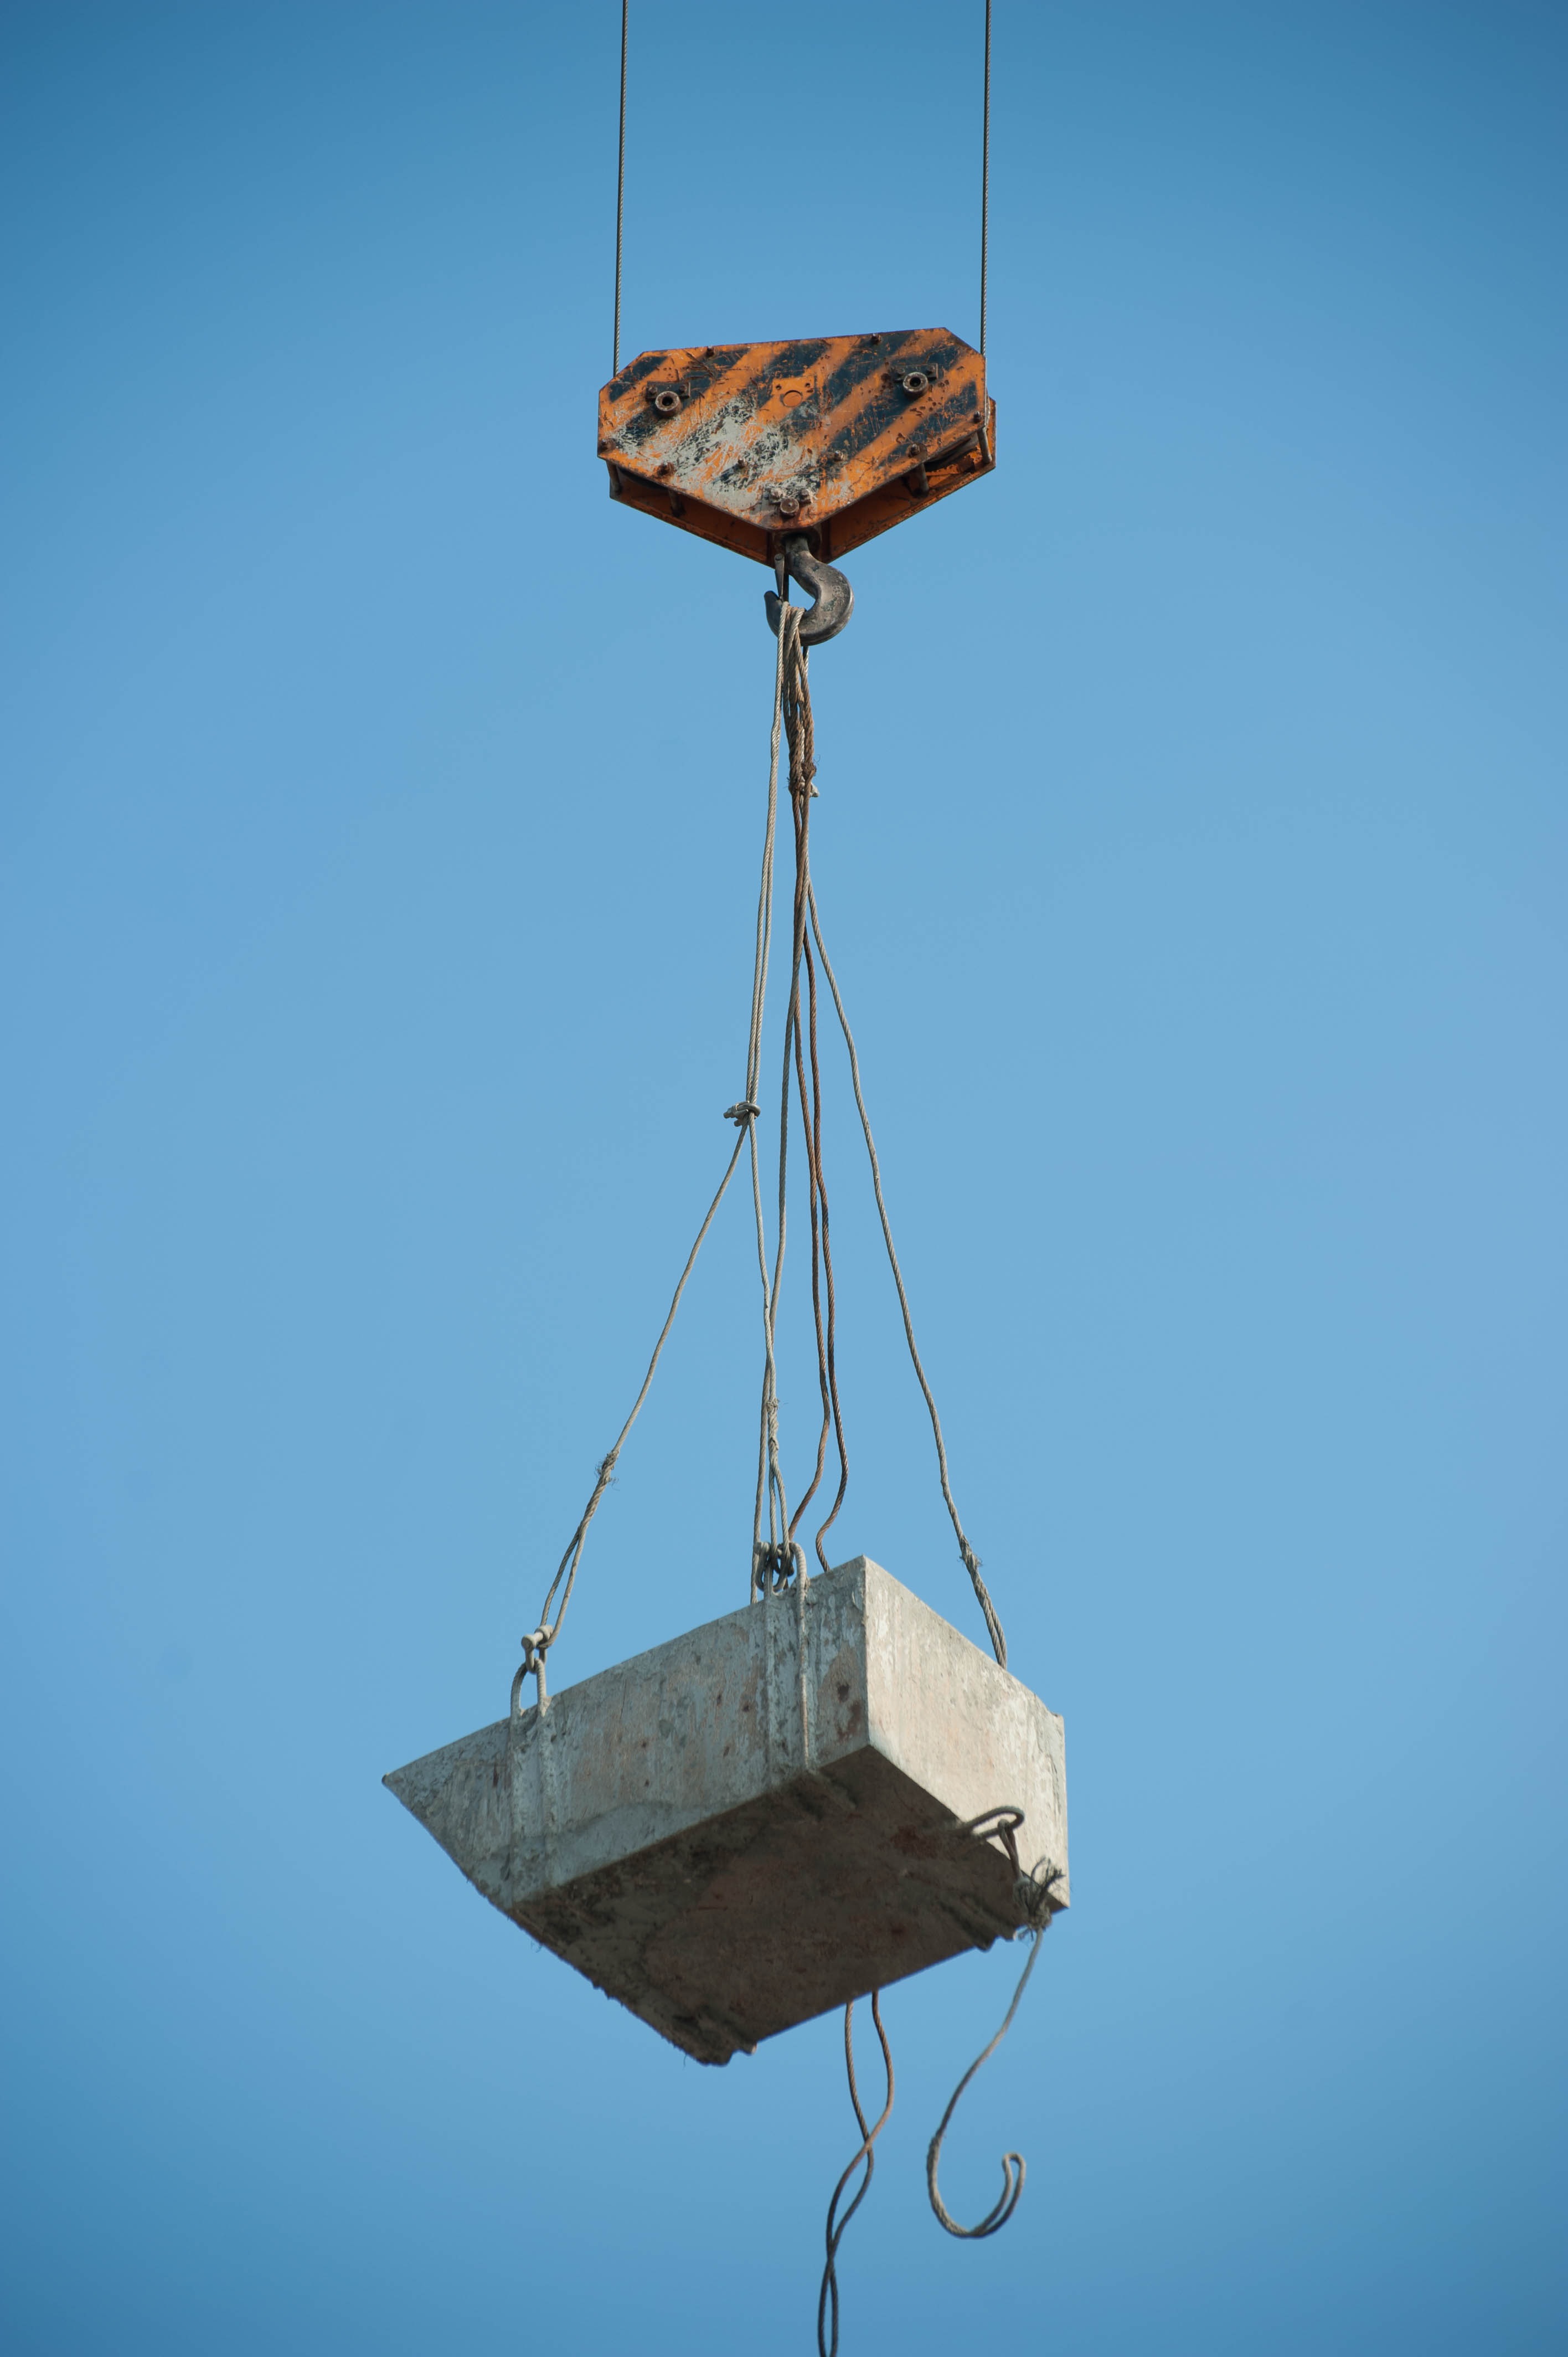
sky, wind, building, tower, mast, blue, street light, lighting, construction site, illustration, light fixture, crane, labour, the building site